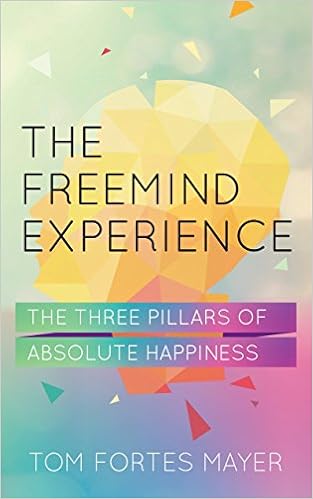
The Freemind Experience: The Three Pillars of Absolute Happiness
Category: Books
Review "I find FreeMind really powerful and I recommend it for everyone, but in prisons and schools it could be an absolute revolution." --Mark Johnson, author of Wasted, adviser to ministry of Justice and Guardian Columnist "This is an astonishingly powerful tool. I have seen patients with long term issues who had previously explored traditional therapies without much success be totally transformed by FreeMind" --Dr David Morris MBChB MRCP(UK) General Practitioner "Over the years I have listened to hundreds of personal development recordings from across the whole industry. The FreeMind Recordings are the best that I have ever listened to and I do not say that lightly! The combination of powerful, inspirational psychology and incredible music is nothing short of genius!" --Christopher Adams, NLP Master Practitioner & NLP Trainer “This is the best emotional intelligence system I have ever come across. It really works for different types of people” --Dr. Bal Rana PhD, Psychologist and Senior psychology lecturer “Before I met Tom, I was often despondent, frustrated and angry. I was well intentioned and knew my behaviour needed working on, but I was completely at a loss as to how to go about it. Then I asked Tom for help and since that moment, I have been forever grateful for his influence, kindness and wisdom. He built a safe space for me to explore my behaviour, supported me when the going got tough and helped me to find out why I was acting the way I was. He showed me how to empower myself and I learned to relish taking full responsibility for myself and how I interact with others around me. "Prior to working with Tom, the world was often a cynical, brutal, shallow place. Afterwards, it feels like the sun has come out in my life; I can feel the warmth on my back, I stand tall and walk forward with confidence. I am happy to share my journey with my loved ones, friends and everyone else I meet along the way. And I am deeply at ease with who I am. If, like me, you are lucky enough to get the opportunity to work with Tom, you’ll never look back.” --Chris Randall, Business Coach “I had been smoking for 27 years until the day I came to Tom. Since the age of 13, cigarettes had always seemed like my friend, a calming, comforting, meditative presence who was always there – and I hadn’t ever really wanted to give them up! Tom changed all of that. His gentle, loving and incredibly compassionate introduction was to transform my entire understanding of how my addiction had been working for my entire adult life. Unlike other hypnotherapists, Tom articulates the argument so well that my conscious brain started to rethink the whole relationship with my beloved fags – and then when we went into the subconscious work, moving into trance, I was so powerfully moved by a blast of self-love and clarity that I realised an entirely new chapter was beginning then and there.” “Tom is truly an extraordinary magician of the mind, deftly weaving images, music and words into a profound experience that transformed my most stubborn of behaviours into new, fresh, healthy ways of seeing and being. Thanks to him, I have LOVED being smoke free for the first time in my entire adult life. Thank you from the bottom of my now much more healthy heart!” - Tiu De Haan, Celebrant & Co-Author of the Ripe and Ready Book series “FreeMind, what more can I say about it, is just, well, there are not the words………………. Imagine all the colours in the world, as bright as any could be, a big random set of smiles, the sound of good humoured belly laughter, some doves flying, some love hearts, the awesome smell of nature, a huge circle of smiling, laughing friends, a loving glance between two people that could write a book, some amazing food, the birds singing at dawn, the sun rising and then setting all at once, spring springing, waves lapping, the sound of chinking ice in a glass of spring water, the sunshine we all love, the sound of a tents zipping closed, the knowing hoot of an age old owl, the freedom call of power of a male deer in autumn, some happy wagging tails, lolling tongues (dogs not people), children laughing, the soundless sound of snow flakes falling, people singing, drums drumming, stars shooting, water tumbling from a waterfall, and a guitar sweetly echoing the emotion of it all. Well that’s your work Tom. I thank you from every cell in my body. And I am sure one day, so will the universe.” - Denise McLeod, dog trainer “Working with Tom will definitely go down as one of the highlights of my year. His unique and I would say ground-breaking approach to success psychology didn’t just teach me a great deal about myself but also opened my eyes to a whole new way to thinking about human behaviour in general. What started as a program to help me deal with the challenges of setting up my own business for the first time has turned into a completely new way of looking at life.” “Tom provides a straightforward, logical and very practical way of approaching self-development, without any of the wishy-washy psychobabble. His sessions are fun and very enjoyable – which is a reflection of his own very calm and very positive personality. Whereas this time last year I would have found certain work situations stressful I now find myself approaching these same situations with curiosity and even amusement.” “Best of all I can honestly say that Tom teaches you how to spend a greater proportion of your life with a smile on your face. And what could be more valuable than that? I would not just recommend Tom’s services; I would strongly urge you to give them a go. Many thanks.” - John Hillman, Online marketing consultant “I attended one of your workshops recently, and it was an amazing experience. There was no pressure to perform, and no judgment made, the workshop just flowed and so did the energy in the room. I was very touched by the healing wonder that you extrude, and I learned so much in a space of just 3 hours, thus teaching me on how to heal myself, and you really opened up my eyes to just how powerful empathy can be in shifting one’s perspective. “I believe that if you truly desire something, there’s nothing that can keep you from getting it … and Tom will help you to be focused through life’s challenges. I found him to be intuitive, intelligent, hugely compassionate, really superb at holding space, dynamic, and totally committed to helping and healing. He is the man that everybody needs to see, hear and feel.” - Angie Montana, Custom Kitchen Designer "Really enjoyed this book. Took me a few pages to get into it and I lost my way a few times but the writers honesty and passion for what he's writing about soon brought me back. "His own experiences are incredibly heartwarming to read and I found myself wanting to know more and more as I read. "The little questions that were asked of the reader every so often have produced some amazing "aha" moments over the past few days and whilst I haven't even gone through the exercises yet I already feel much clearer about the things that have been holding me back and how to move forward. "It's like a lightbulb has gone on from reading this which is more than I hope for from any book of it's kind. Highly recommended! - Jensine Overaa 'I find FreeMind really powerful and I recommend it for everyone but in prisons and schools it could be an absolute revolution ' -- Mark Johnson , Guardian Columnist , adviser to Ministry of Justice and author of Wasted .  ' This is an astonishingly powerful tool. I have seen patients with long term issues who had previously explored traditional therapies without much success be totally transformed by FreeMind' -- Dr David Morris MBChB MRCP(UK) General Practitioner  'Over the years I have listened to hundreds of personal development recordings from across the whole industry. The FreeMind Recordings are the best that I have ever listened to and I do not say that lightly! The combination of powerful, inspirational psychology and incredible music is nothing short of genius!' -- Christopher Adams , NLP Master Practitioner & NLP Trainer  ' Tom is the man that changed my life. After my experience of FreeMind I felt amazing, totally unstoppable. I really believe it could change the world.' -- Myleene Klass , Musician and broadcaster  'This is the best emotional intelligence system I have ever come across. It really works for different types of people' -- Dr. Bal Rana PhD , Psychologist and Senior psychology lecturer  ' Before I met Tom, I was often despondent, frustrated and angry... Afterwards, it feels like the sun has come out in my life... I stand tall and walk forward with confidence. I am happy to share my journey with my loved ones, friends and everyone else I meet along the way. And I am deeply at ease with who I am. If, like me, you are lucky enough to get the opportunity to work with Tom, you'll never look back.' – Chris Randall , Business Coach About the Author Tom Fortes Mayer is a clinical hypnotherapist living and working in Highgate, North London. He is the creator of the FreeMind process which is a self-hypnosis system that enables people to do deep level healing on themselves. He is also the founder of the FreeMind Project non-profit, which is an organization dedicated to bringing emotional intelligence, success psychology and unconditional happiness to life for as many people as possible. He has spent the last 13 years researching and developing innovative therapeutic approaches that can be used in a variety of settings. His work has taken him into prisons to reduce re-offending, into corporations to increase effectiveness, into schools to increase engagement and even to Nigeria to combat corruption. The author lives in UK.
Features: 'This is the best emotional intelligence system I have ever come across.’ | -- Dr. Bal Rana PhD, Psychologist and Senior psychology lecturer | Discover how to be happy and at peace. | Create a connection to your purest state of peace and happiness. Imagine yourself living fully and freely in the moment, utterly fulfilled and feeling vibrantly alive. This is The FreeMind Experience.  Combining teachings from the world’s ancient wisdom traditions with the most effective rapid-behaviour-change techniques, hypnotherapist Tom Fortes Mayer presents with clarity, passion and playfulness the three pillars upon which all lasting happiness and success can be built: | Pillar 1: | Peace | – how to let go of the limiting thoughts, beliefs, feelings and behaviours that are holding you back | Pillar 2: | Power | – how to unleash your enormous potential and flow through life with brilliance by learning to relate to life in new ways | Pillar 3: | Purpose | – how to enjoy everything that matters most in life by experiencing more connection, contribution and celebration  Imagine yourself living fully and freely in the moment, utterly fulfilled and feeling vibrantly alive. This is The FreeMind Experience. This book ignites the flame of possibility inside us all.  This book ignites the flame of possibility inside us all.